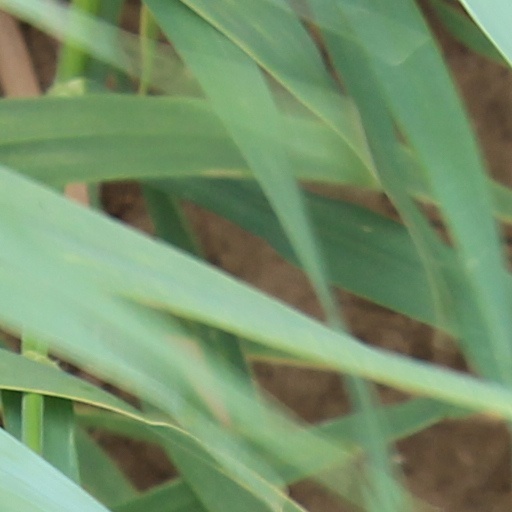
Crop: wheat